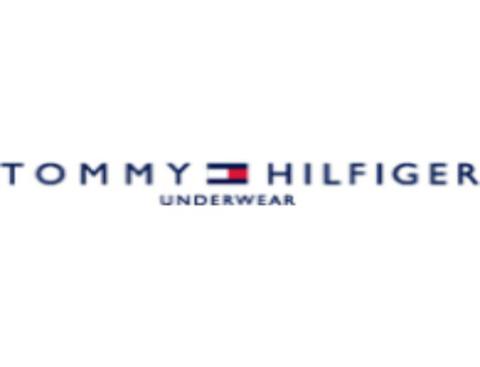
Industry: Clothes